Early career doctors in Nigeria

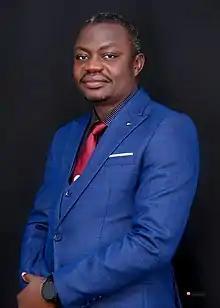
Dr Dare Godiya Ishaya, president of Nigerian Association of Resident Doctors (NARD)2022

In Nigeria, an early career doctor (ECD) is a medical or dental practitioner in the early phase of their professional career post-graduation. This includes house officers, resident doctors and medical officers below the rank of principal medical/dental officer (PMO/PDO). This term is more widely used in Nigeria compared to the junior doctor in the United Kingdom and Australia. Although Junior Doctors may seem synonymous with ECDs, ECDs embraces more cadres of doctors than junior doctors especially as it is in the UK or Australia. They may be engaged in training or non-training position at this point in their professional development. Those in training positions while rendering service include House physician or house surgeon and resident doctors. While medical officers and senior medical officers or the dentistry categories are in the non-training position.